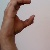
The image shows a hand gesture representing the letter 'C' in Indian Sign Language.